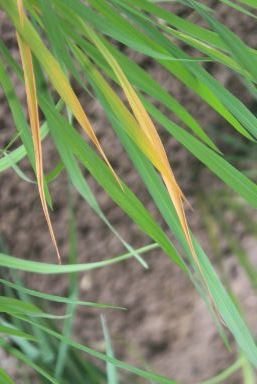
Disease: Tungro